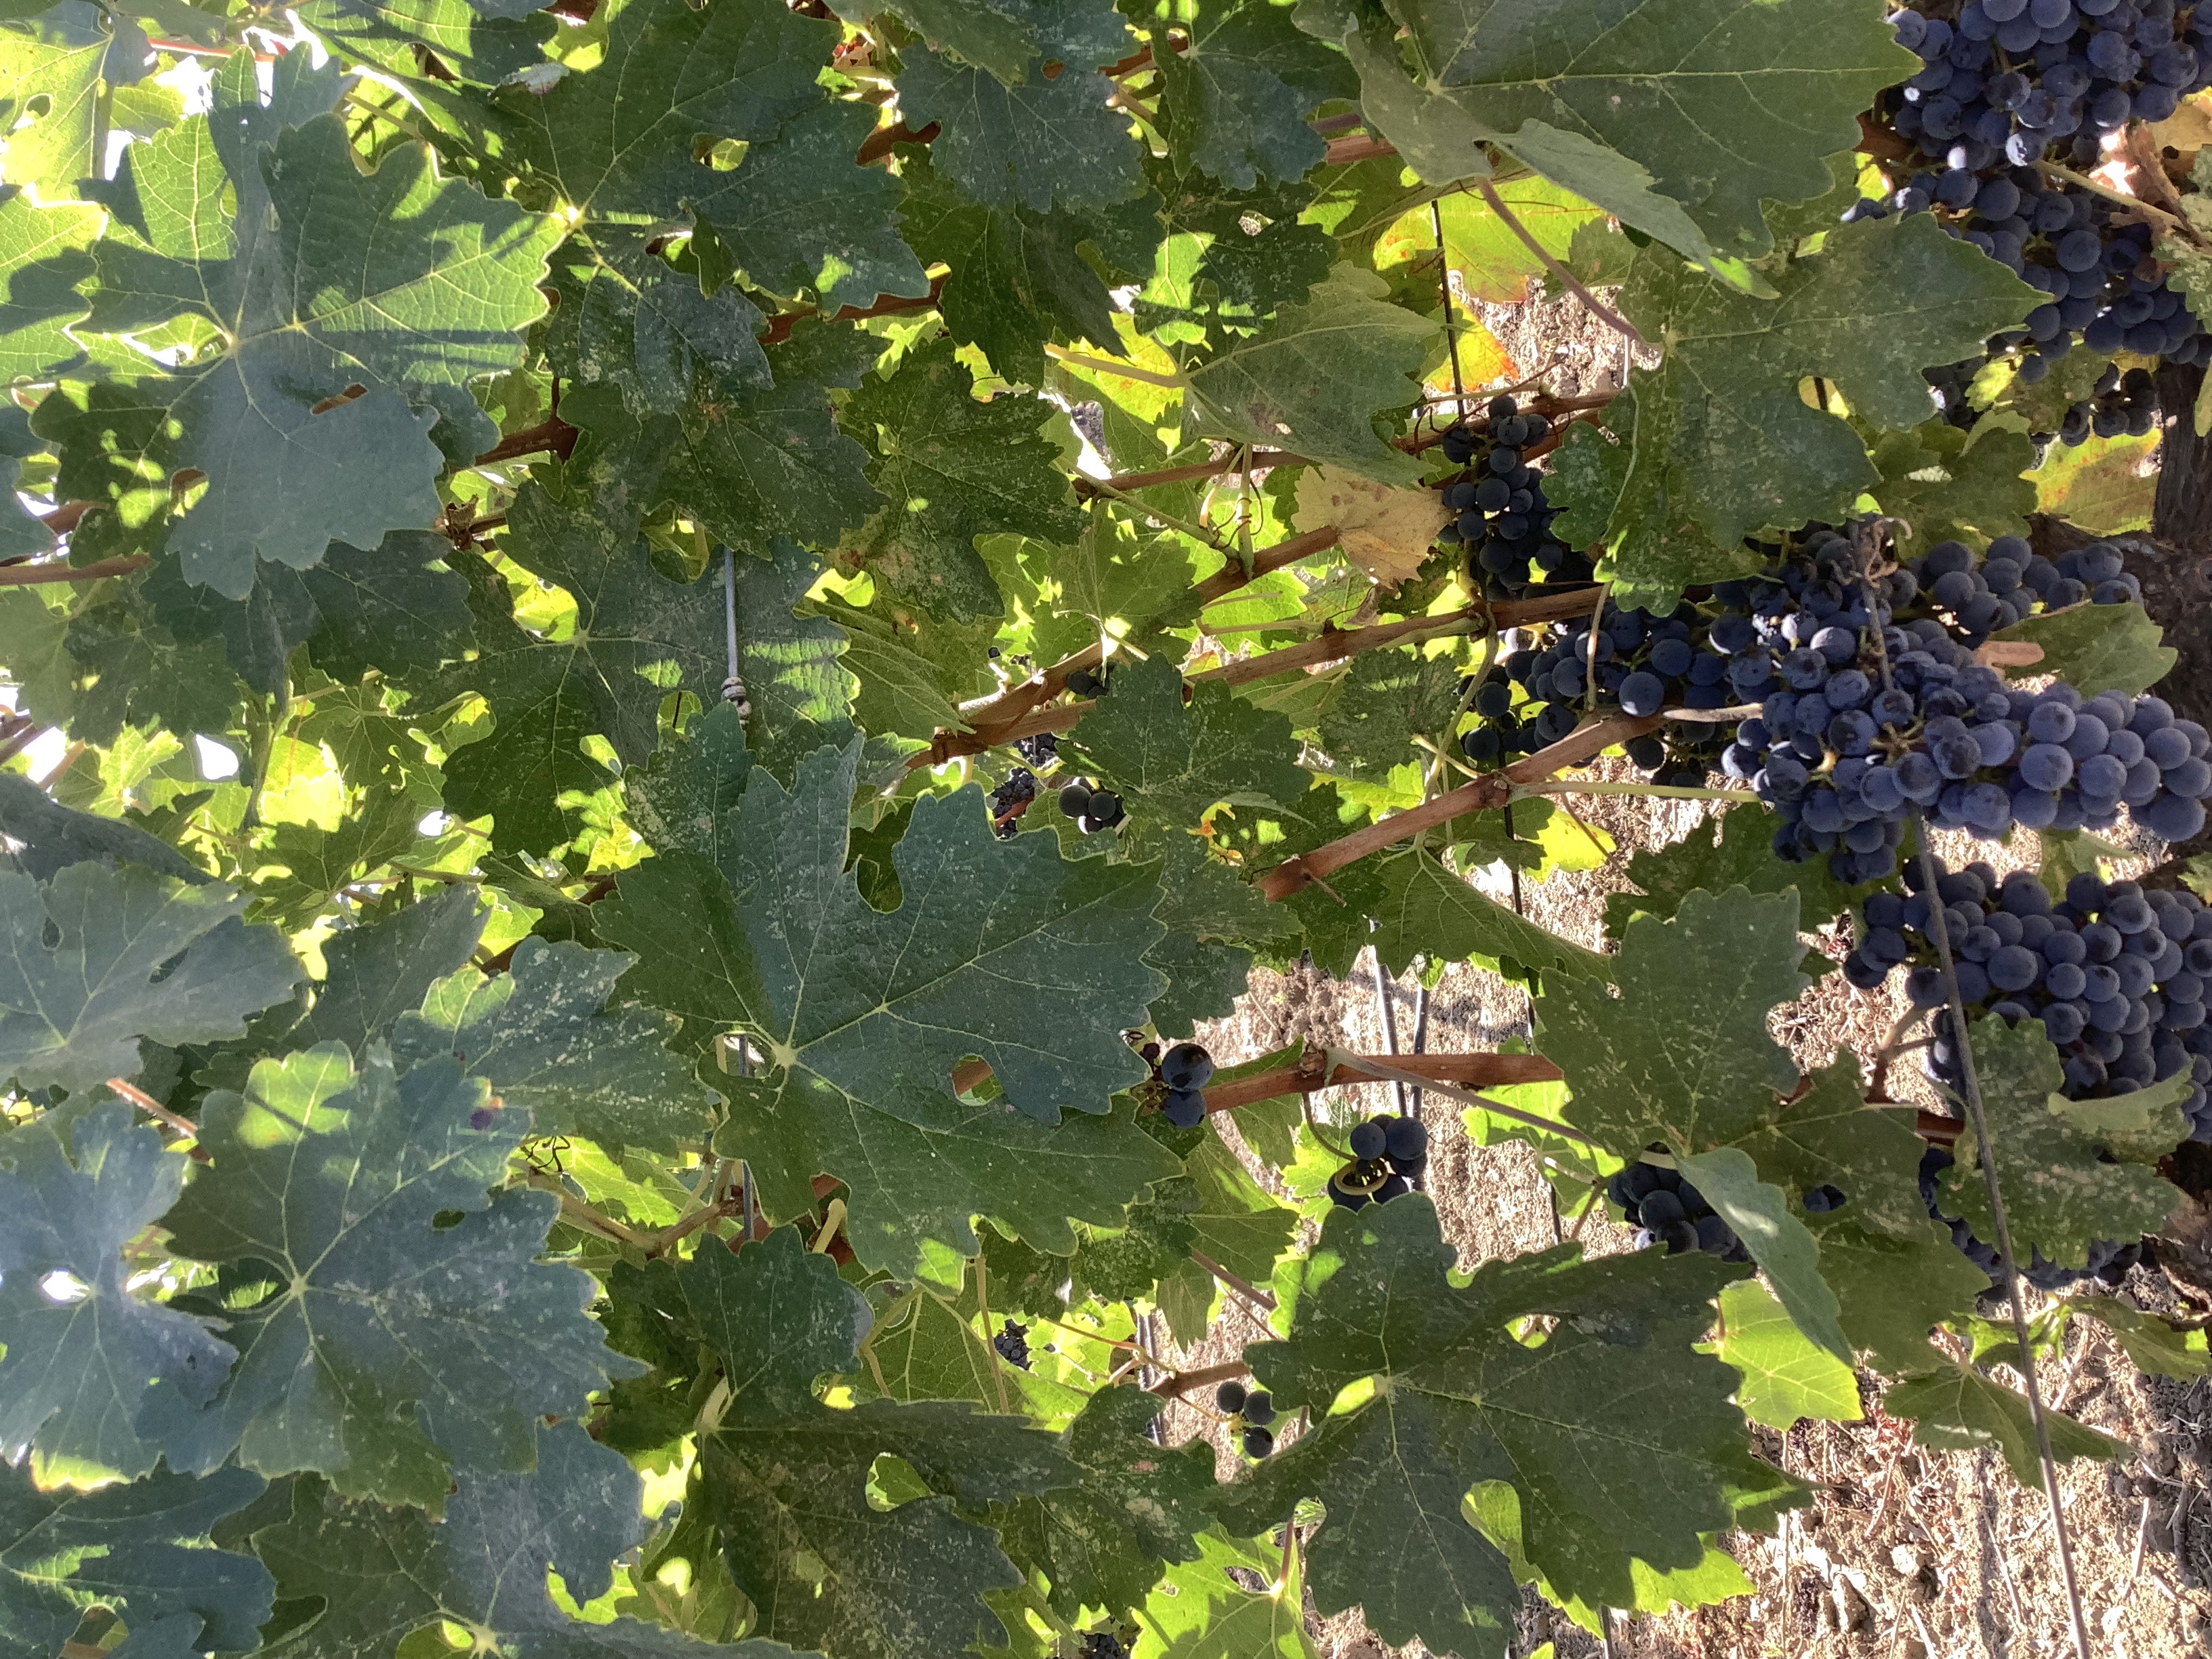
Label: No Virus